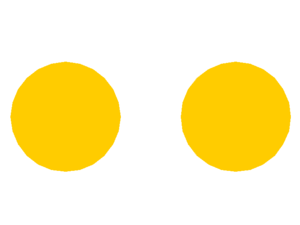
La 2ᵉ Panzerdivision était une division blindée de la Wehrmacht de la Seconde Guerre mondiale, créée en octobre 1935.